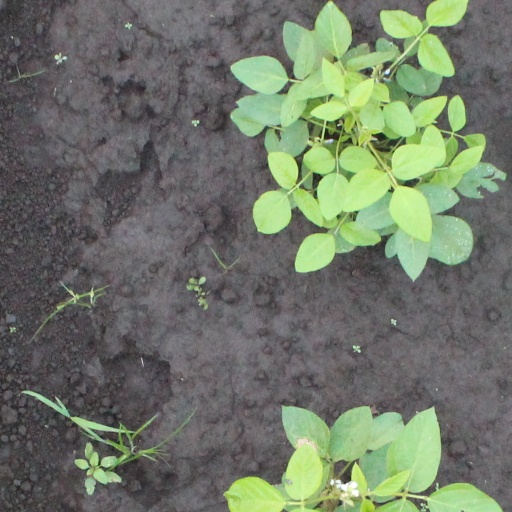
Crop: soybean